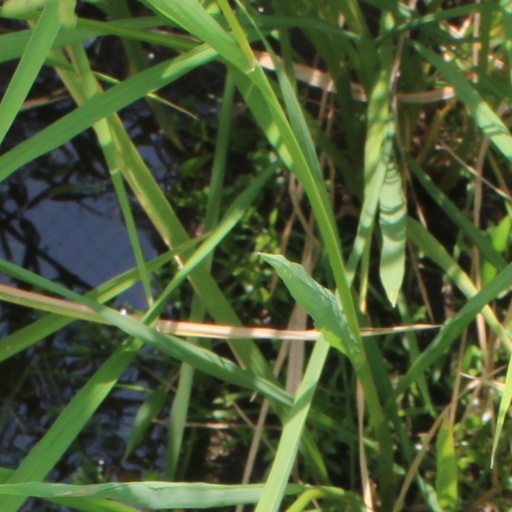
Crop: rice